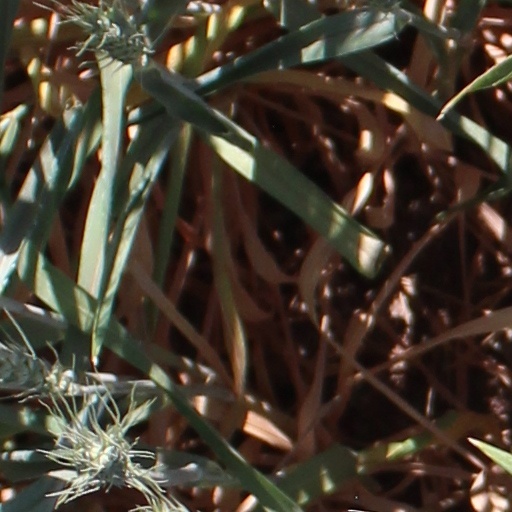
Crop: wheat